Pulsar

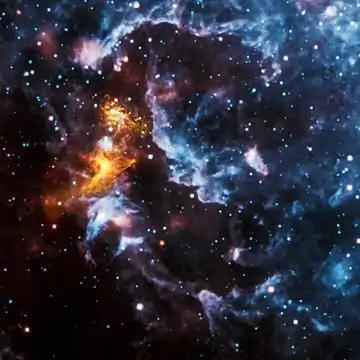
PSR B1509−58 – X-rays from Chandra are gold; infrared from WISE in red, green and blue/max.

A pulsar ("pulsating star, on the model of quasar") is a highly magnetized rotating neutron star that emits beams of electromagnetic radiation out of its magnetic poles. This radiation can be observed only when a beam of emission is pointing toward Earth (similar to the way a lighthouse can be seen only when the light is pointed in the direction of an observer), and is responsible for the pulsed appearance of emission. Neutron stars are very dense and have short, regular rotational periods. This produces a very precise interval between pulses that ranges from milliseconds to seconds for an individual pulsar. Pulsars are one of the candidates for the source of ultra-high-energy cosmic rays (see also centrifugal mechanism of acceleration).